Jynine James

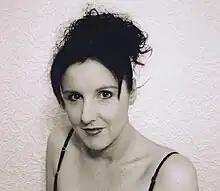
James in 2005

Born in Wrexham, North Wales, James is a former convent schoolgirl who became a photographic model in the early 1990s working for corporate companies such as Contessa and Chris Evans Photography, in a rebellious stand from her strict schooling. By 1992, she obtained recording contract and the release of a number of singles and an album. During the 1990s, she worked and recorded with musicians Paul Burgess on percussion (10cc and Icicle Works), Tim Sanders vocalist and songwriter (The City Zones), Steve Millington keyboards and songwriter (Kes) and guitarist Peter Frampton. Both Burgess and Frampton appeared on her first single release "No Reason" issued both on 7-inch single, as a limited issue and CD single format by Fast Tracks Records in 1993. James's studio recorded album followed and despite the pedigree of the performers featured on the recordings it failed to make any significant impression on the UK record charts. She has appeared on TV and in films both in the UK and US After a long professional association with the "Carry On" film production team, James attended a number of promotional events, radio and TV interviews in an attempt to promote and raise the profile of a new proposed film "Carry On London". She was not only signed to appear in the film but also supply some of the music for the film's soundtrack. However, due to the death of "Carry On" film producer Peter Rogers this now seems unlikely to go into full production.